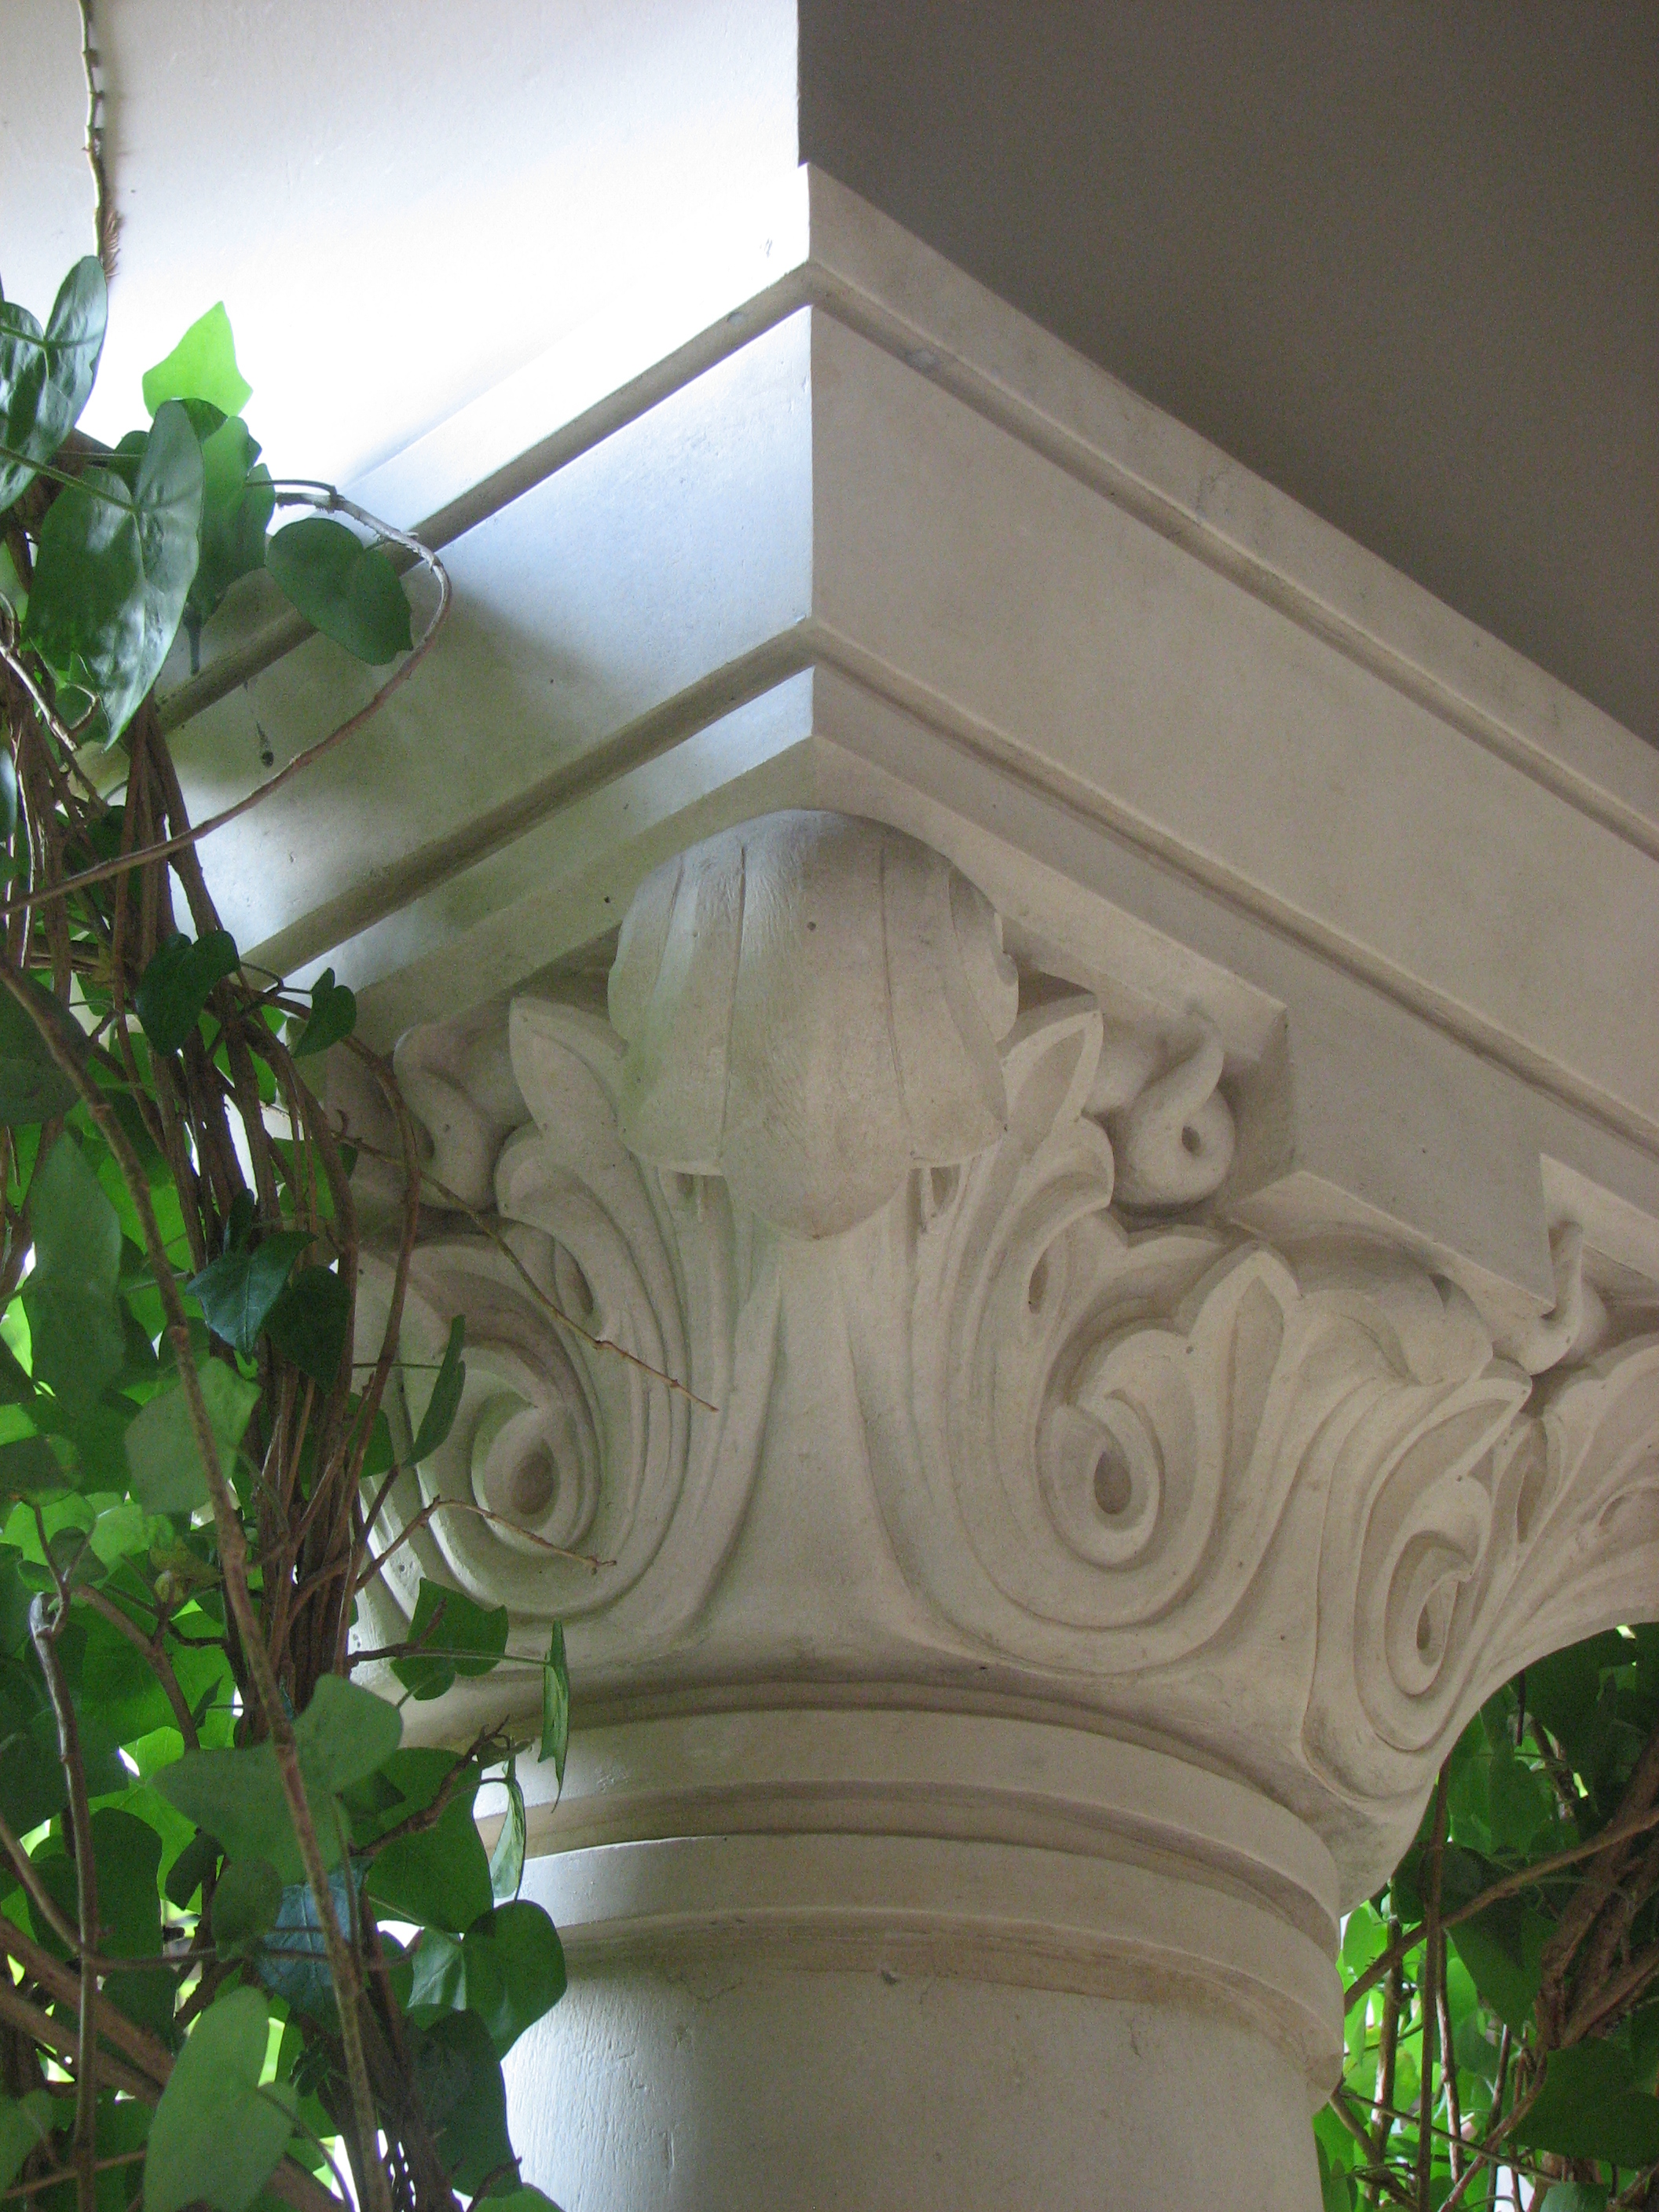
architecture, structure, photography, window, building, photo, europe, column, religion, church, christian, lighting, photos, sculpture, religious, free, de, churches, fotografie, christianity, romana, orthodox, eastern, carving, romania, bor, biserica, arhitectura, orthodoxy, romanian, ortodoxa, ortodox, ortodoxia, ortodoxie, ecclesiastical, bisericeasc, cladire, edificiu, stavropoleos, cre tinism, cre tin, stone carving, baluster